Cockshutt Plow Company

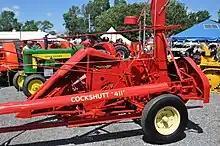
A Cockshutt 411 forage harvester

Still during the war years Cockshutt was able to design its own tractor. This tractor was the Cockshutt 30 tractor. However, because the raw materials needed for industrial production were restricted only for use in the war effort, production of the Model 30 2-3 plow tractor had to be postponed until the end of the war. The Model 30 finally went into production in 1946. Canada Post commemorated the 50th anniversary of the Model 30's launch with a postage stamp on June 8, 1996. Only 441 Model 30s were manufactured that first year. In 1947, production of the Model 30 hit its full stride when 6,263 were built. Thus, the Model 30 was the first modern production tractor built in Canada. The high water mark of production of the Model 30 was reached in 1948 when 10,665 tractors were made and marketed across Canada. The Cockshutt Model 30 was painted vermillion red in colour with cream white wheels front and rear and with cream white lettering on the tractor. The Model 30 was powered by a engine made by the "Buda Engine Company" of Harvey, Illinois.